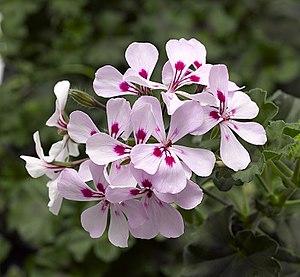
Géranium Label Rouge
Excellence végétale est une association française créée en 2009 et qui rassemble un ensemble d'acteurs de la filière horticole